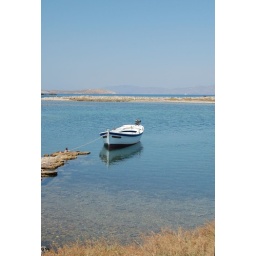
row boat in crystal clear water